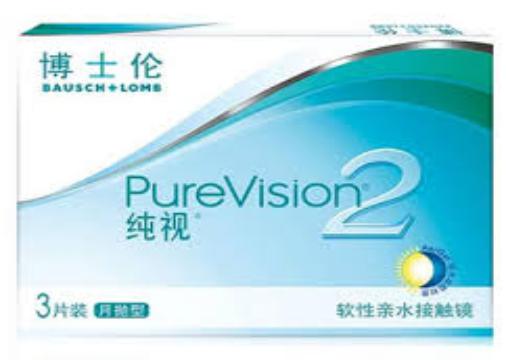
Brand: bauschlomb-1
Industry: Medical